Tsushima Island

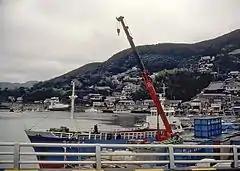
A harbor in the city of Tsushima, Nagasaki Prefecture in 1990

According to a 2000 census, 23.9% of the local population is employed in primary industries while 19.7% and 56.4% of the population are employed in secondary and tertiary industries, respectively. Of these economic activities, fishing amounts to 82.6% of the primary industry, with much of it dedicated to catching squid on the eastern coast of the island. The number of employees in the primary industries has been decreasing, while employee growth in the secondary and tertiary industries has been increasing.